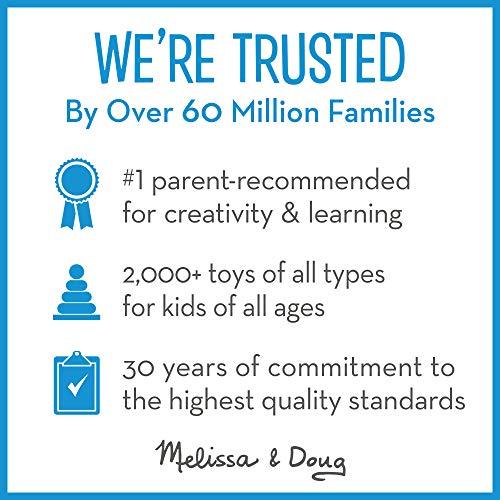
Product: Melissa & Doug Jumbo ABC Wooden Chunky Puzzle (26 pcs)
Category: Toys & Games | Puzzles | Jigsaw Puzzles
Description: Extra thick wooden chunky puzzle.
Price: $13.46
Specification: ProductDimensions:12.8x1x15.7inches|ItemWeight:2.82pounds|ShippingWeight:2.9pounds(Viewshippingratesandpolicies)|DomesticShipping:ItemcanbeshippedwithinU.S.|InternationalShipping:ThisitemcanbeshippedtoselectcountriesoutsideoftheU.S.LearnMore|ASIN:B000F49UY8|Itemmodelnumber:3833|Manufacturerrecommendedage:36months-5years